Coconut production in Sri Lanka

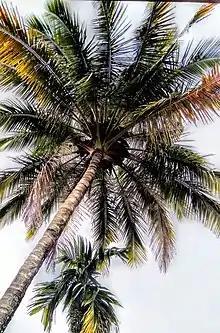
Sri Lankan coconut tree in Mirissa beach.

Coconut production contributes to the national economy of Sri Lanka. The scientific name of the coconut is "Cocos nucifera." Sri Lanka there are three varieties, tall variety, dwarf variety and King coconut variety. According to figures published in December 2018 by the Food and Agriculture Organization of the United Nations, it is the world's fourth largest producer of coconuts, producing 2,623,000 tonnes in 2018.